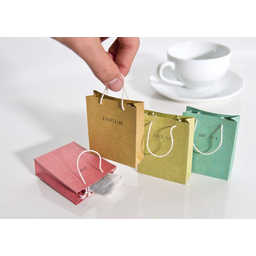
Label: trash